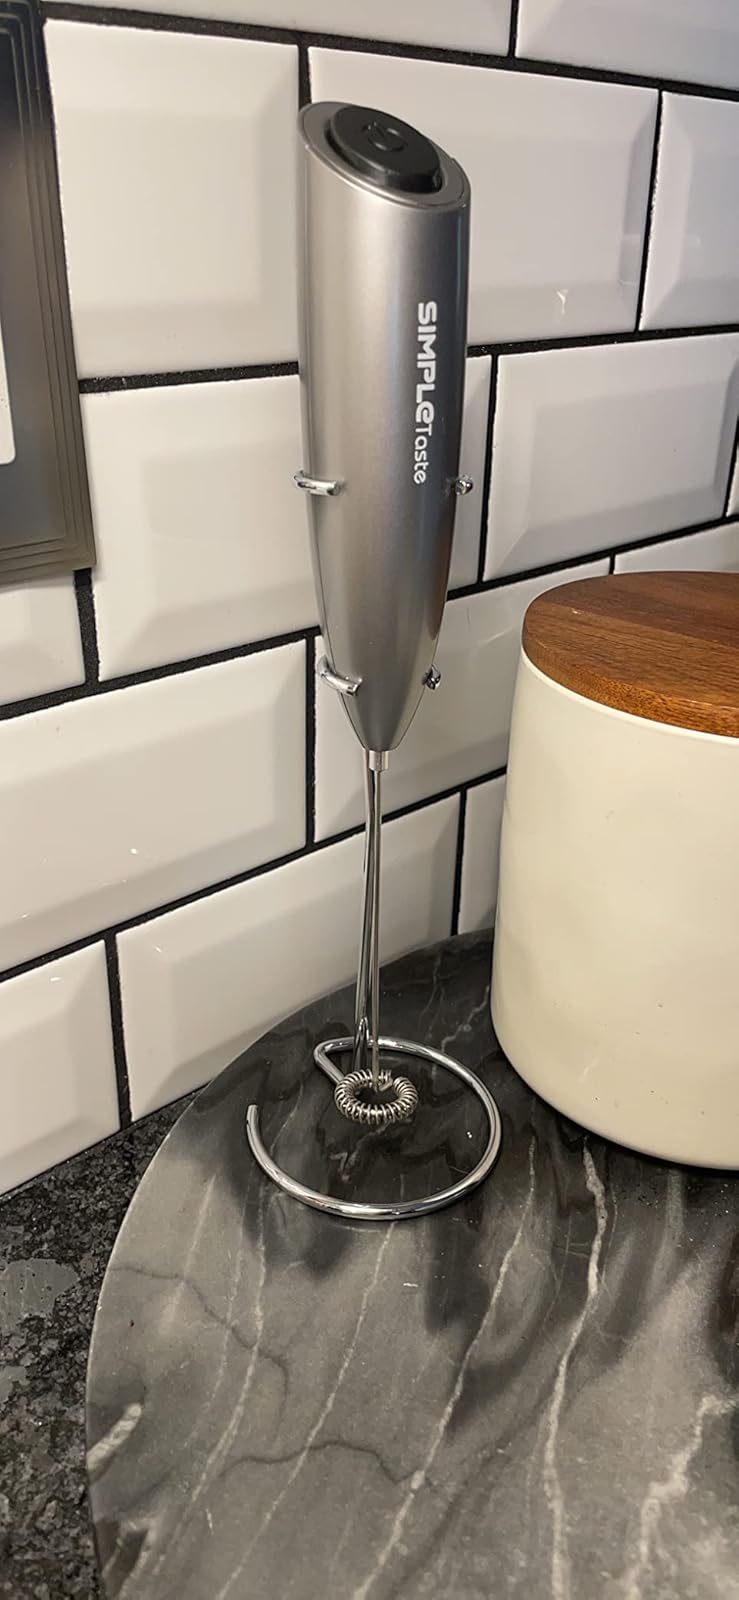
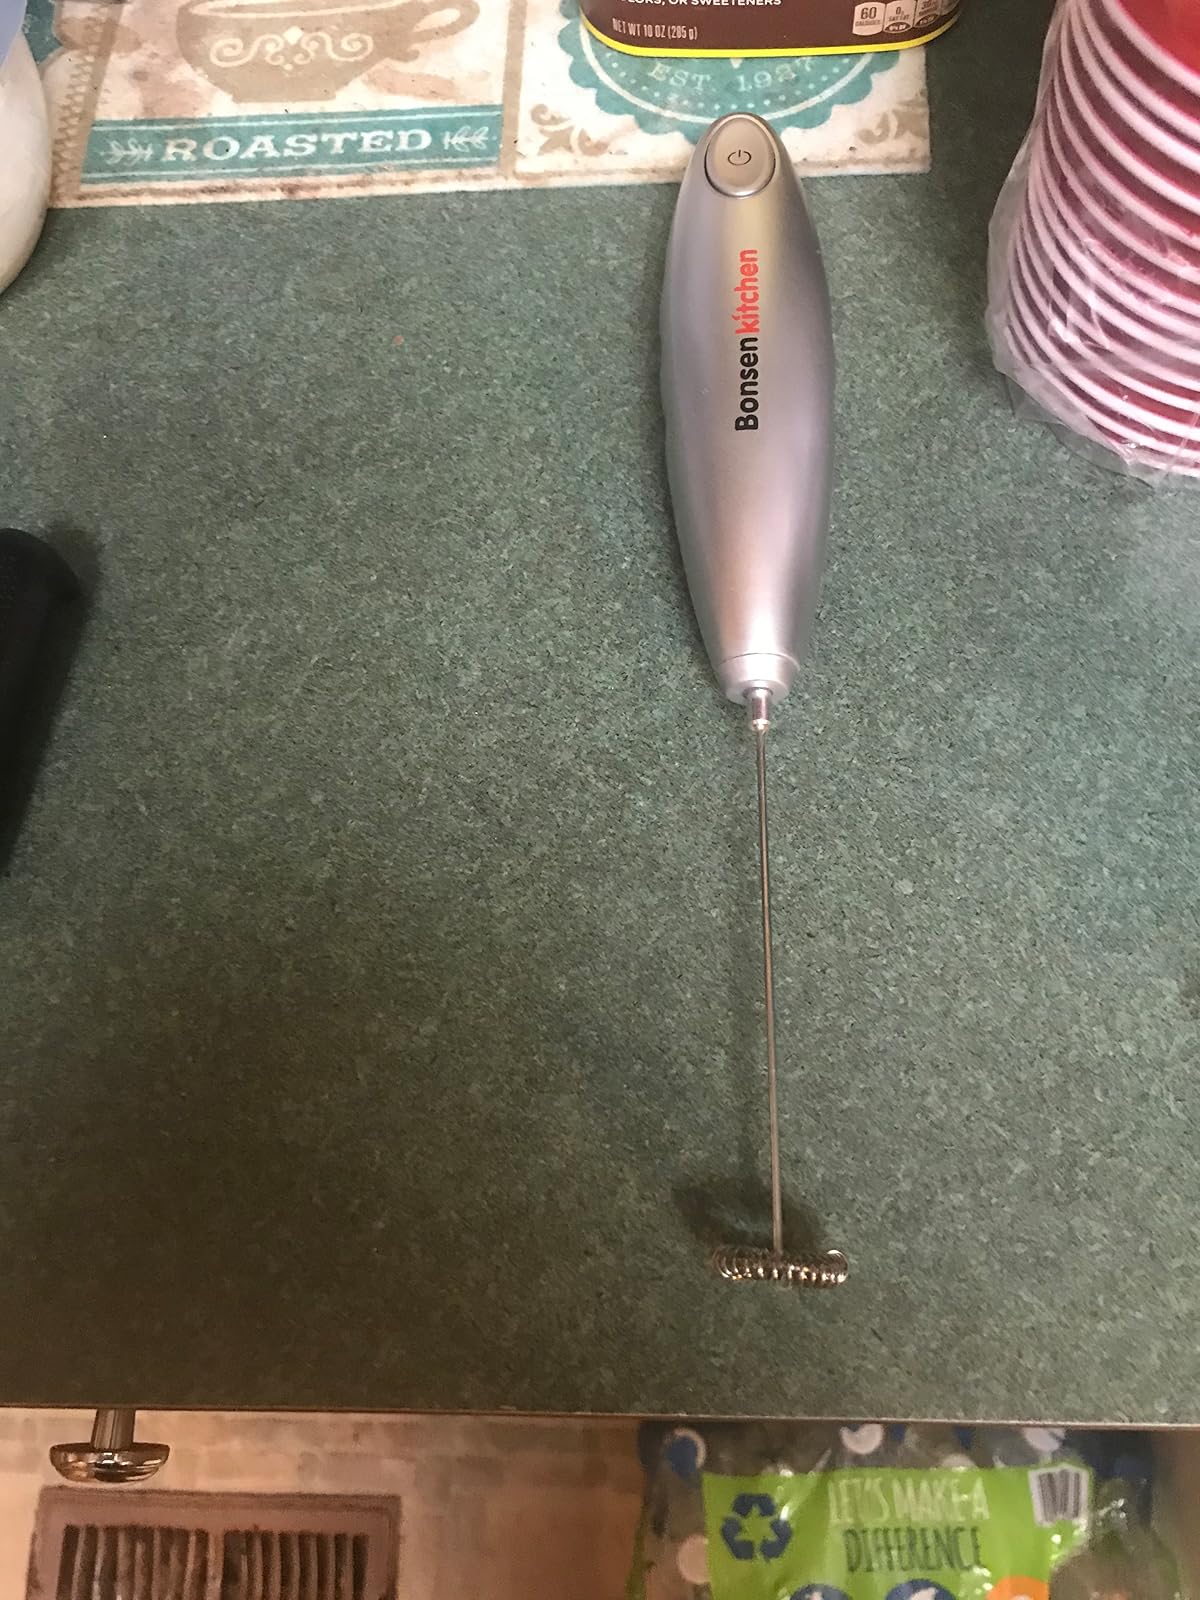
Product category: items_mixer
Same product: no